Carrier Strike Group 15

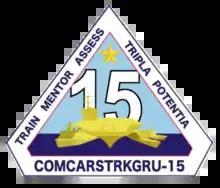
Carrier Strike Group 15 logo

Carrier Strike Group 15, (CSG-15 or CARSTRKGRU 15, and sometimes spelled out, viz. "Fifteen") is a training formation of the United States Navy. It trains and certifies Pacific Fleet Carrier Strike Groups, Amphibious Ready Groups, and independently deploying surface ships. It replaced Commander, Strike Force Training Pacific in a title change. Carrier Strike Group Four is the equivalent command for US Fleet Forces (Atlantic Fleet) ships.